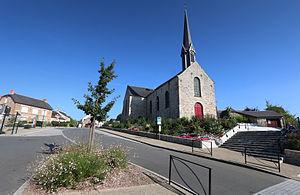
Église paroissiale Notre-Dame de l'Assomption de Crevin
Crevin est une commune française située dans le département d’Ille-et-Vilaine en région Bretagne.